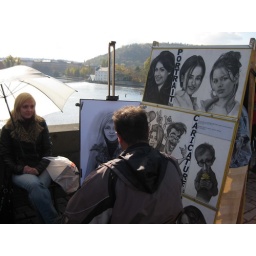
Portrait drawing on Charles Bridge, 50Eur for black &amp;amp; white one in 30min